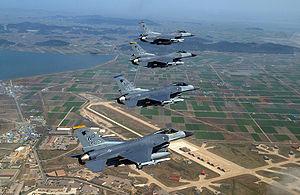
Kunsan Air Base est une base de l'United States Air Force située près de la ville de Gunsan en Corée du Sud.